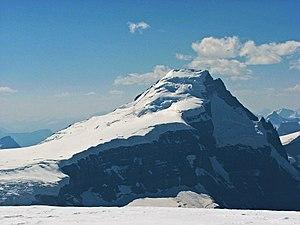
Cet article dresse la liste des 142 sommets ultra-proéminents du Canada, sommets dont la proéminence dépasse 1 500 m.
Les Rocheuses canadiennes sont la partie canadienne des montagnes Rocheuses. Longues de 1 200 km, elles commencent à la frontière entre le Canada et les États-Unis et finissent dans la plaine de la rivière Liard en Colombie-Britannique. Elles sont à cheval entre l’Alberta et la Colombie-Britannique.
La plupart des montagnes de l'Alberta sont situées dans la partie sud-ouest de la province d'Alberta sur le versant oriental des Rocheuses canadiennes. D'autres points hauts se trouvent dans les monts Caribou et la montagne de Cyprès.
Le mont Columbia est le deuxième plus haut sommet des Rocheuses canadiennes et plus haut sommet de la province de l'Alberta. Il s'élève au nord-ouest de l'impressionnant champ de glace Columbia, zone de partage des eaux entre l'océan Atlantique, l'océan Pacifique et l'océan glacial Arctique.